2016 United States House of Representatives elections in Virginia

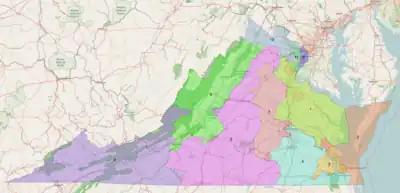
This image shows the 2016-2020 court-ordered VA Congressional districts.

In October 2013, three voters from Virginia's Third Congressional District filed a lawsuit challenging Governor Bob McDonnell's 2012 congressional redistricting plan. The plaintiffs argued that the map violated the Constitution by concentrating Black voters disproportionately within the district, a practice known as racial gerrymandering.